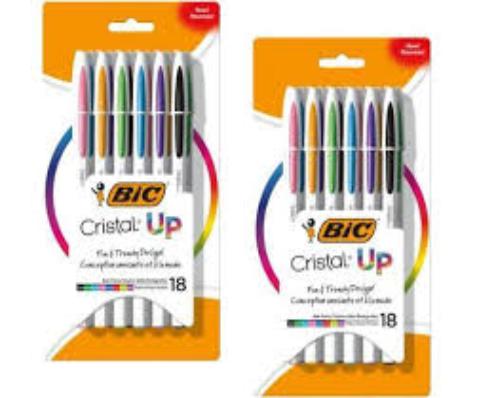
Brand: bic cristal
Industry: Necessities